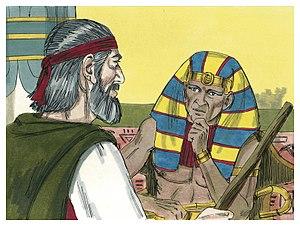
Illustration biblique du livre de la Exode chapitre 9 עברית: 9 האיור המקראי של change me! פרק हिन्दी: {{{hi}}} अध्याय change me! की पुस्तक की बाइबिल चित्रण Bahasa Indonesia: Ilustrasi Alkitab dari Kitab Keluaran pasal 9 Italiano: Illustrazione biblica del libro della change me! Capitolo 9 日本語: change me!9章の本の聖書の実例 Jawa: Ilustrasi Alkitab saking Kitab Pangentasan pasal 9 한국어: change me! 9 장 장부의 성경 그림 Bahasa Melayu: Ilustrasi Alkitab dari Kitab Keluaran pasal 9